Périgord noir

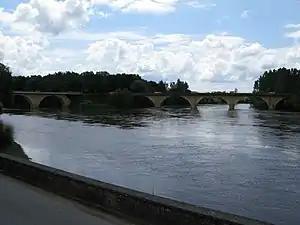
Confluence of the Dordogne (right) and the Vézère (left) near Limeuil

The Dordogne traverses the Périgord noir about centrally from east to west. The Vézère originates to the northeast, traverses the northwestern part of the Périgord noir and joins the Dordogne near Limeuil as a right tributary. Both rivers meander, well known examples for the Dordogne are "Cingle de Montfort" and "Cingle de Trémolat". The base level of both rivers is at an elevation between 70 and 40 meters, whereas the undulating surrounding sedimentary succession can reach elevations of 349 meters — but is situated on average closer to 200 meters. Both streams have therefore incised the sediments by about 150 meters.